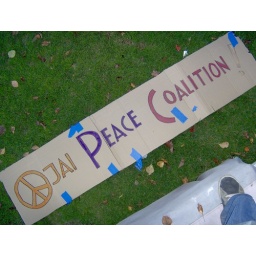
A sign used on the side of a car in the 2007 parade.